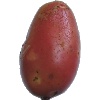
Label: Potato Red Washed 1